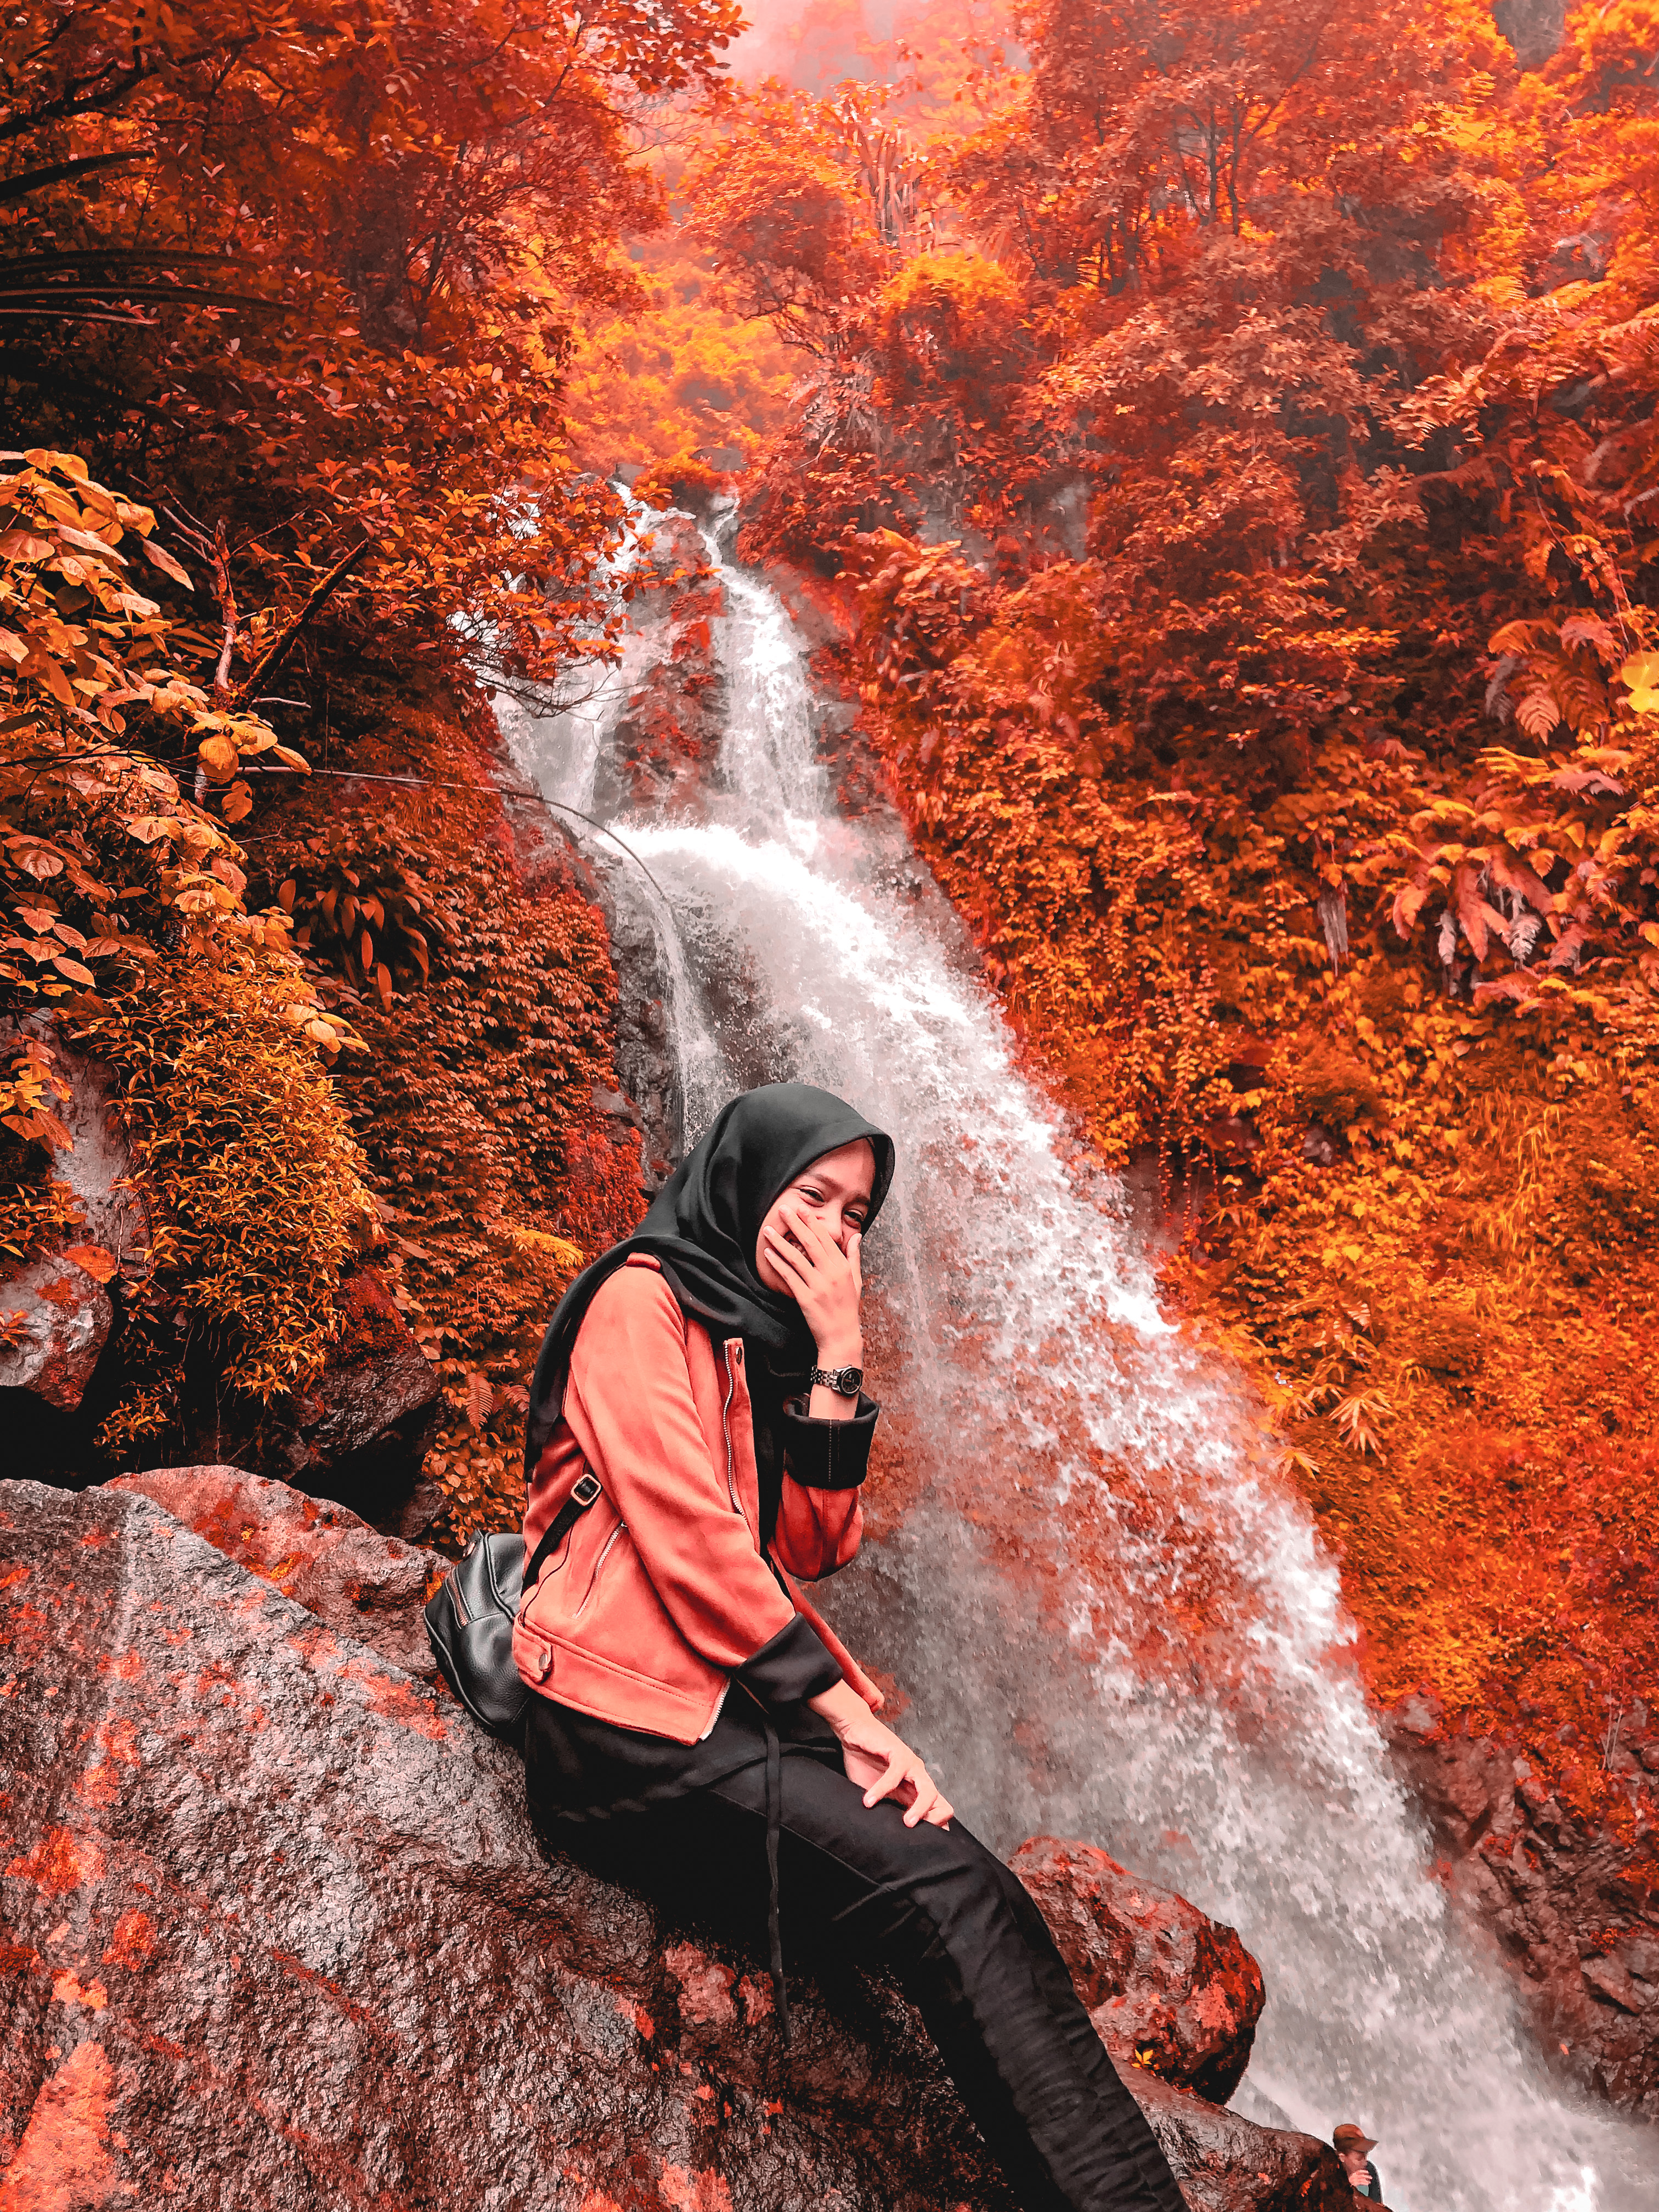
autumn, red, orange, geological phenomenon, rock, tree, waterfall, sky, photography, plant, water feature